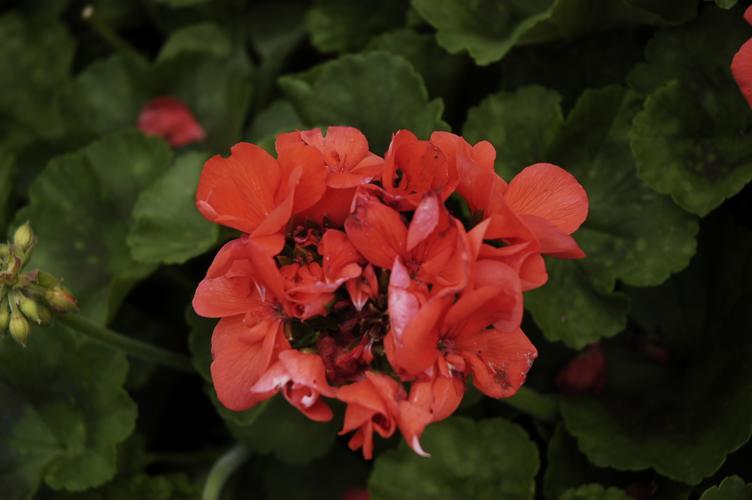
Label: geranium